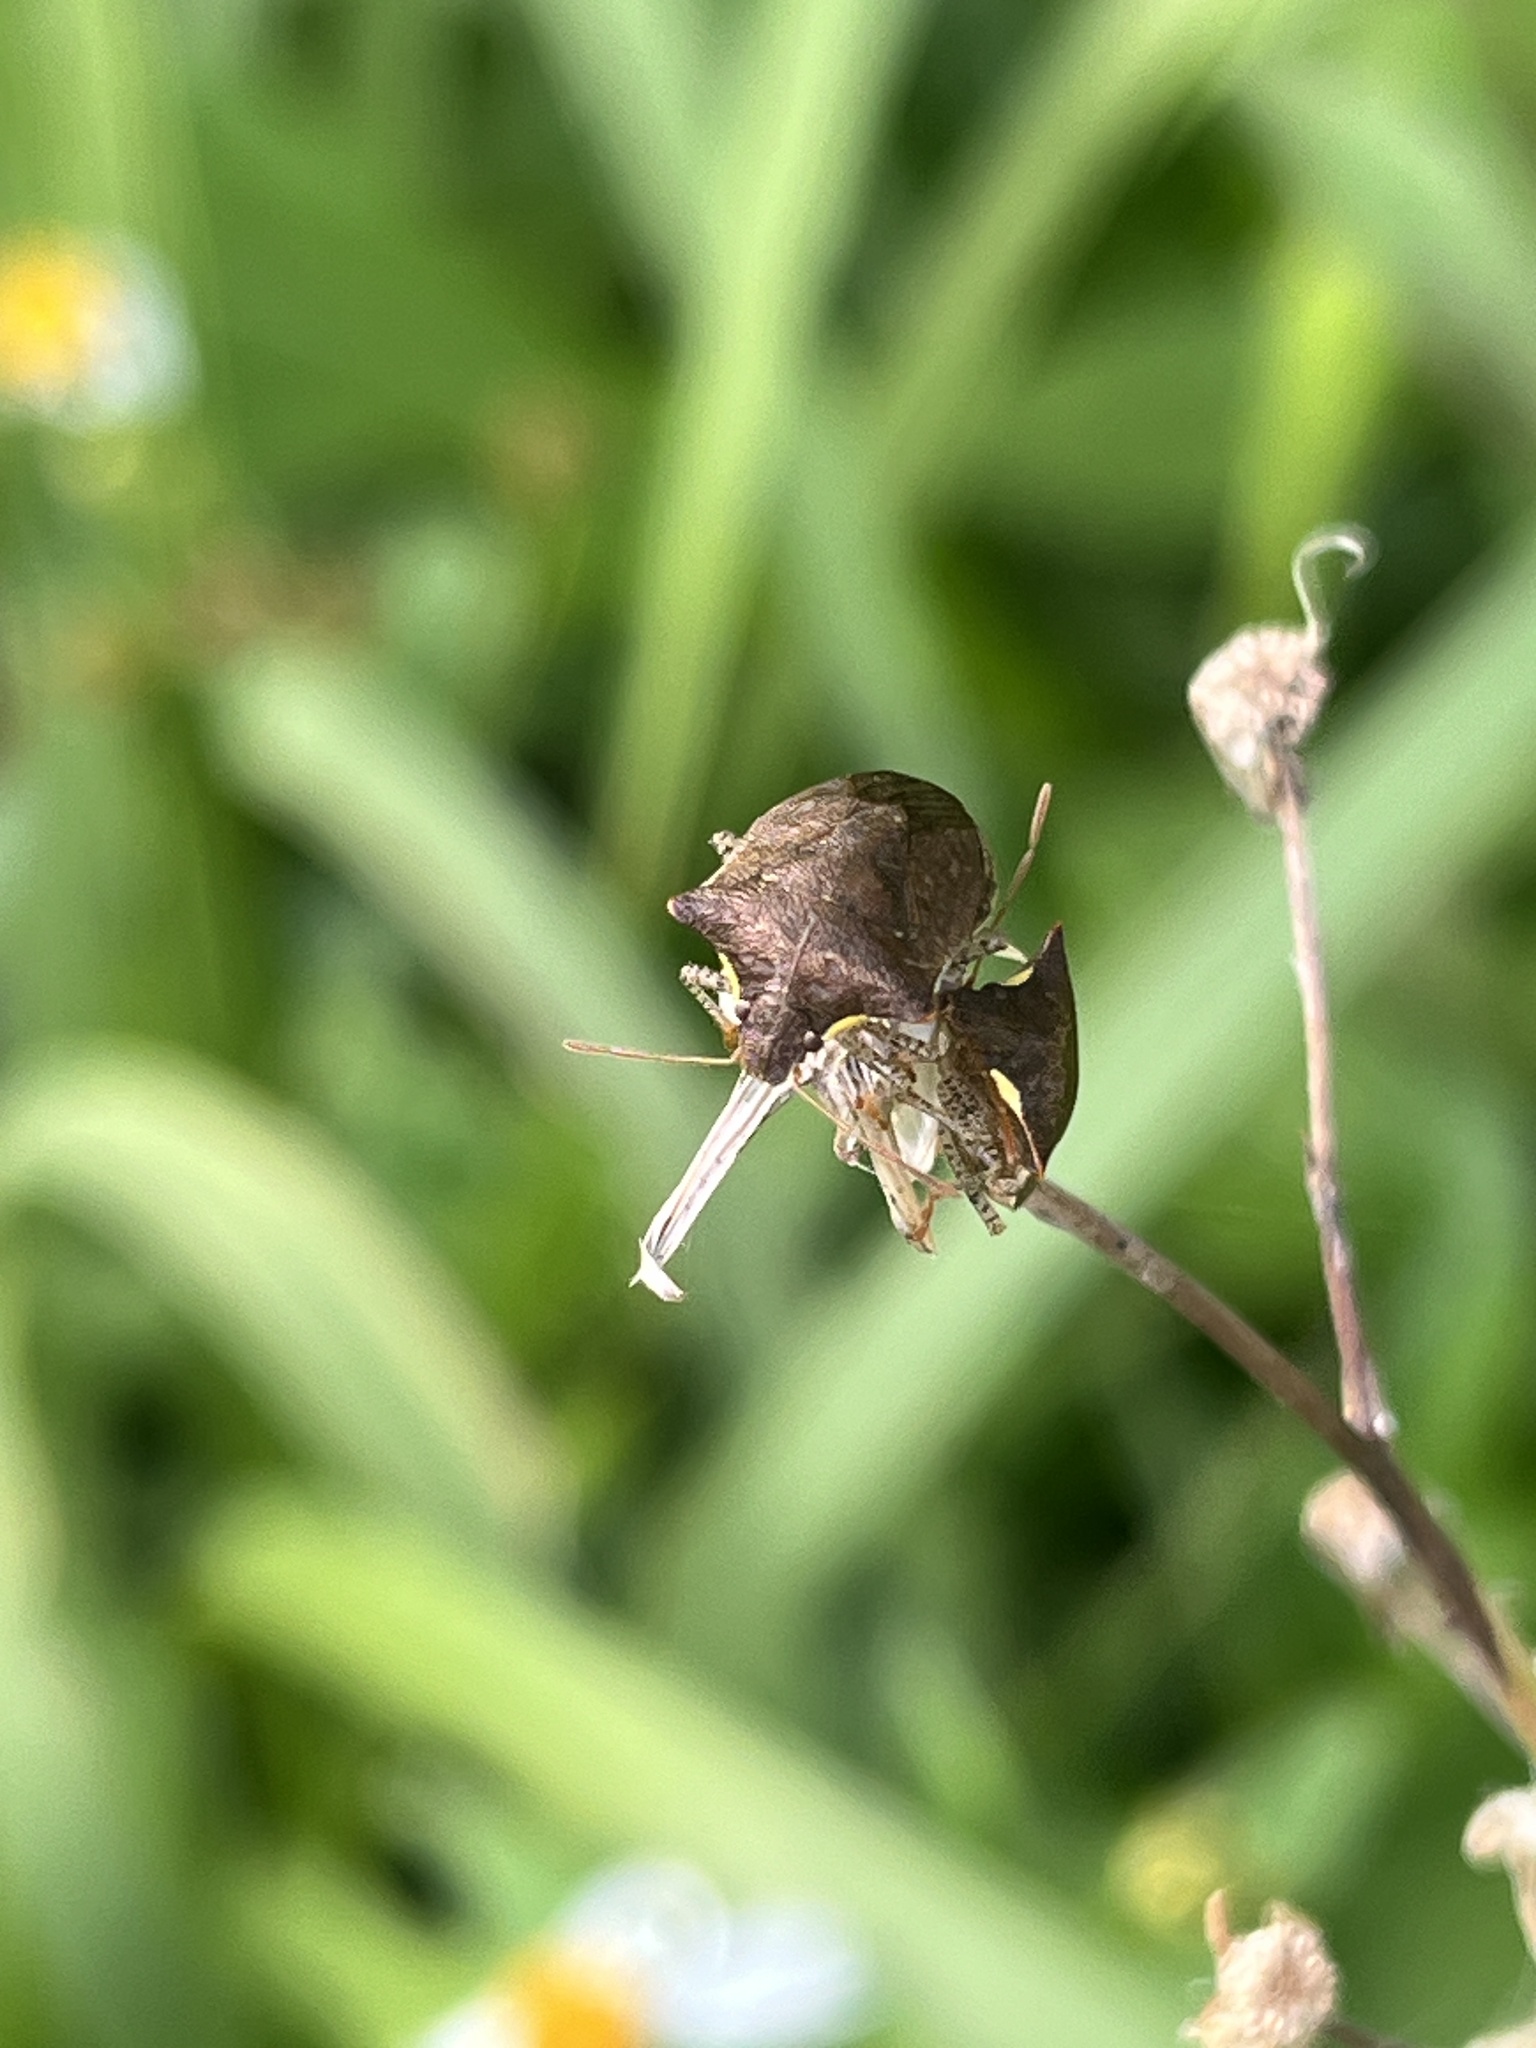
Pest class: stink_bug